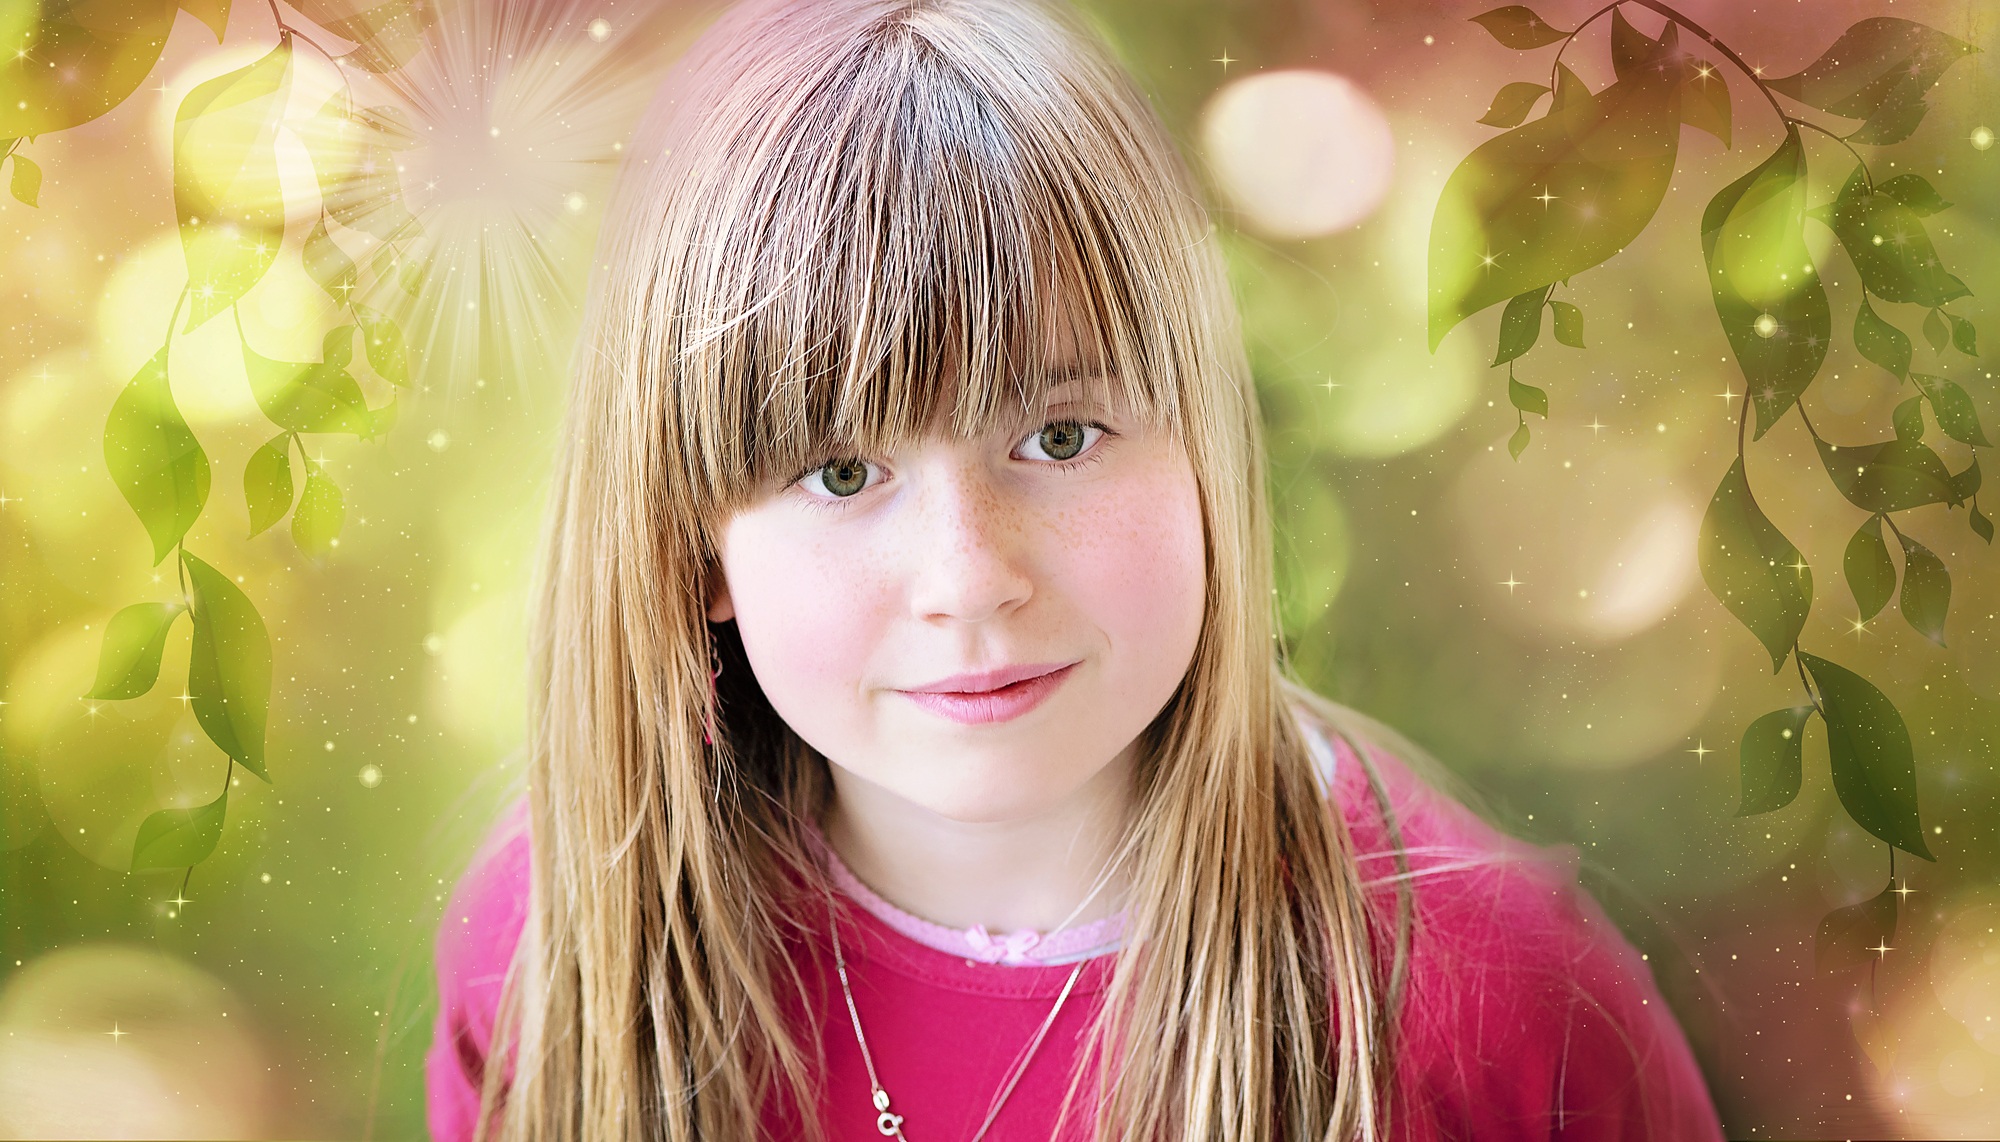
person, girl, hair, photography, flower, portrait, model, green, color, child, human, pink, facial expression, smile, long hair, close up, face, eye, head, photograph, skin, beauty, blond, organ, sweetness, emotion, portrait photography